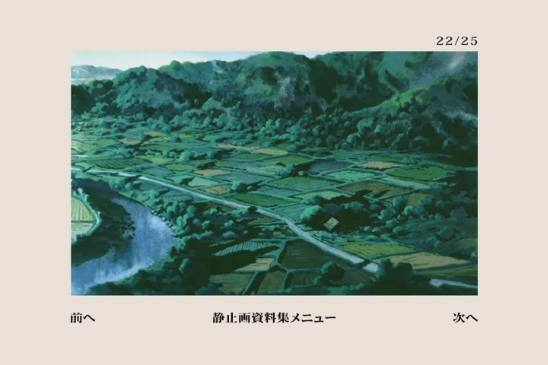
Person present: No